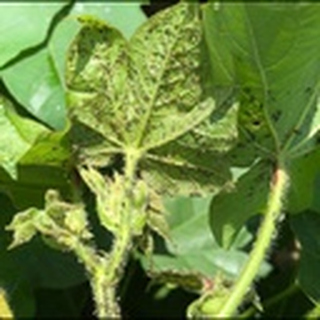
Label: cotton_aphids